Herbert Warburton

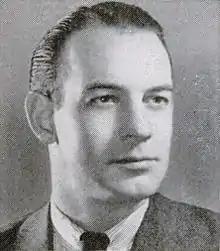
From 1953's "Pocket Congressional Directory of the 83rd Congress".

Herbert Birchby Warburton (September 21, 1916 – July 30, 1983) was an American lawyer and politician from Wilmington, in New Castle County, Delaware, and Frankford, in Sussex County, Delaware. He was a veteran of World War II, and a member of the Republican Party, and served as U.S. Representative from Delaware.